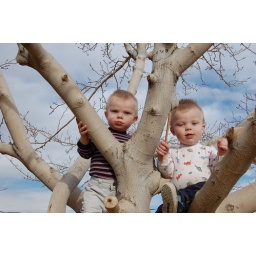
Two little monkeys sitting in a tree....